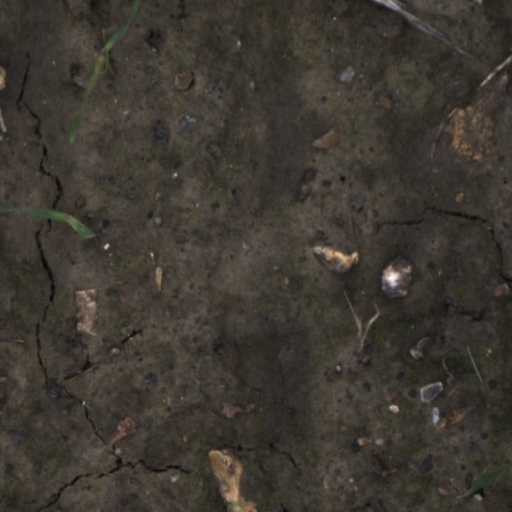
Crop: wheat